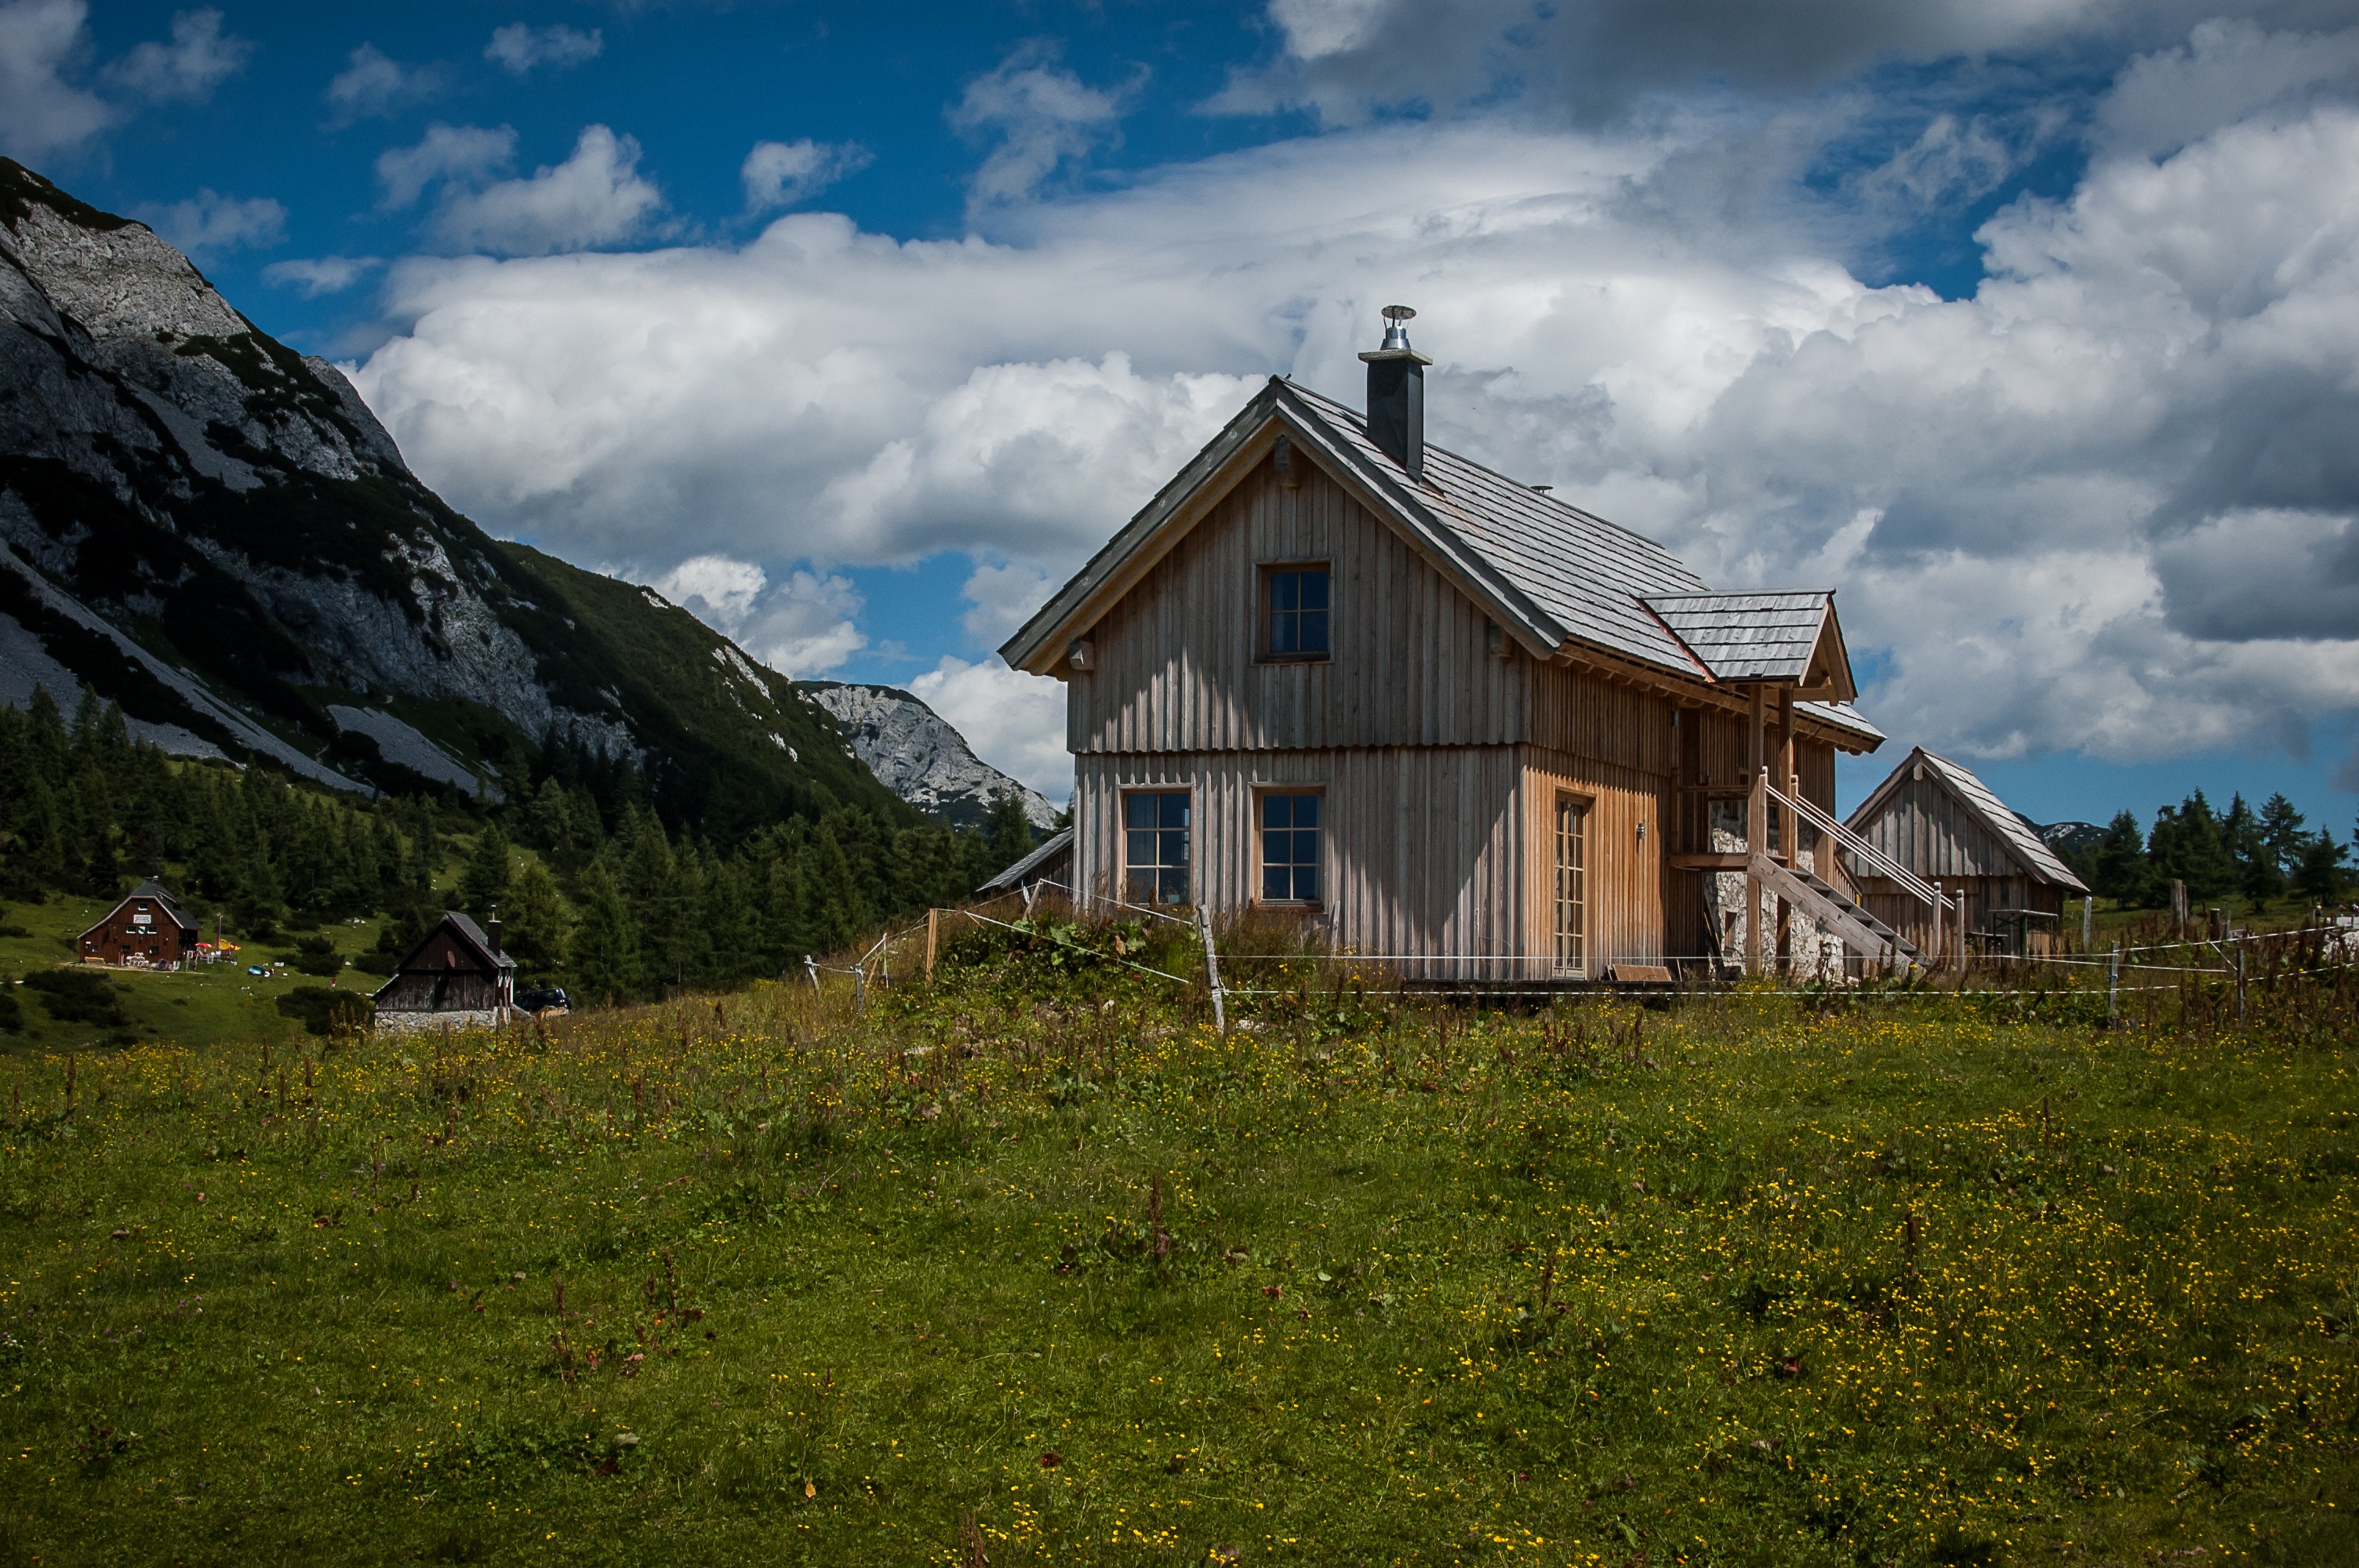
landscape, nature, wilderness, mountain, sky, farm, meadow, house, hill, mountain range, hut, village, green, alpine, highland, alps, rural area, alpine hut, alm hut, mountainous landforms